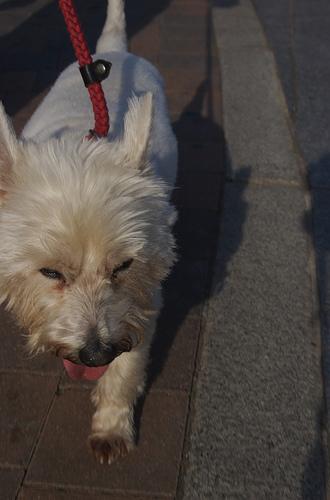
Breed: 203-n000027-Norfolk_terrier